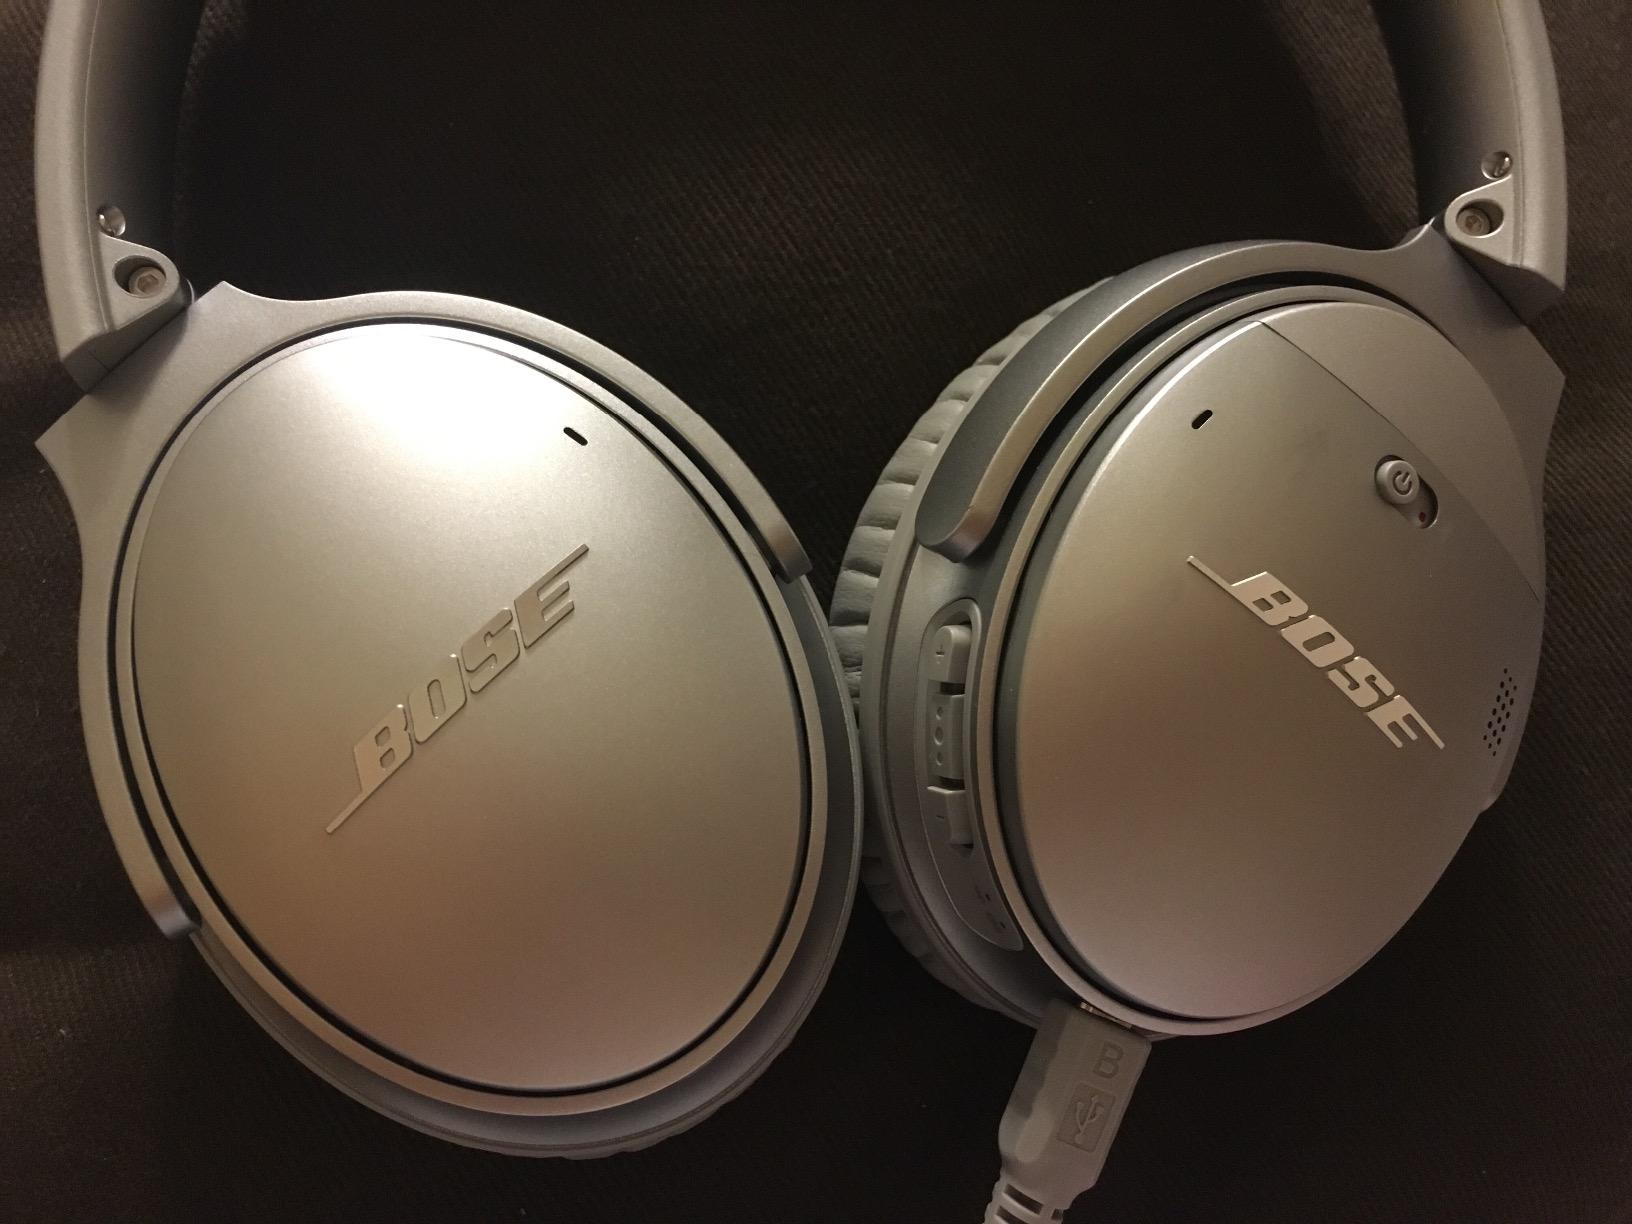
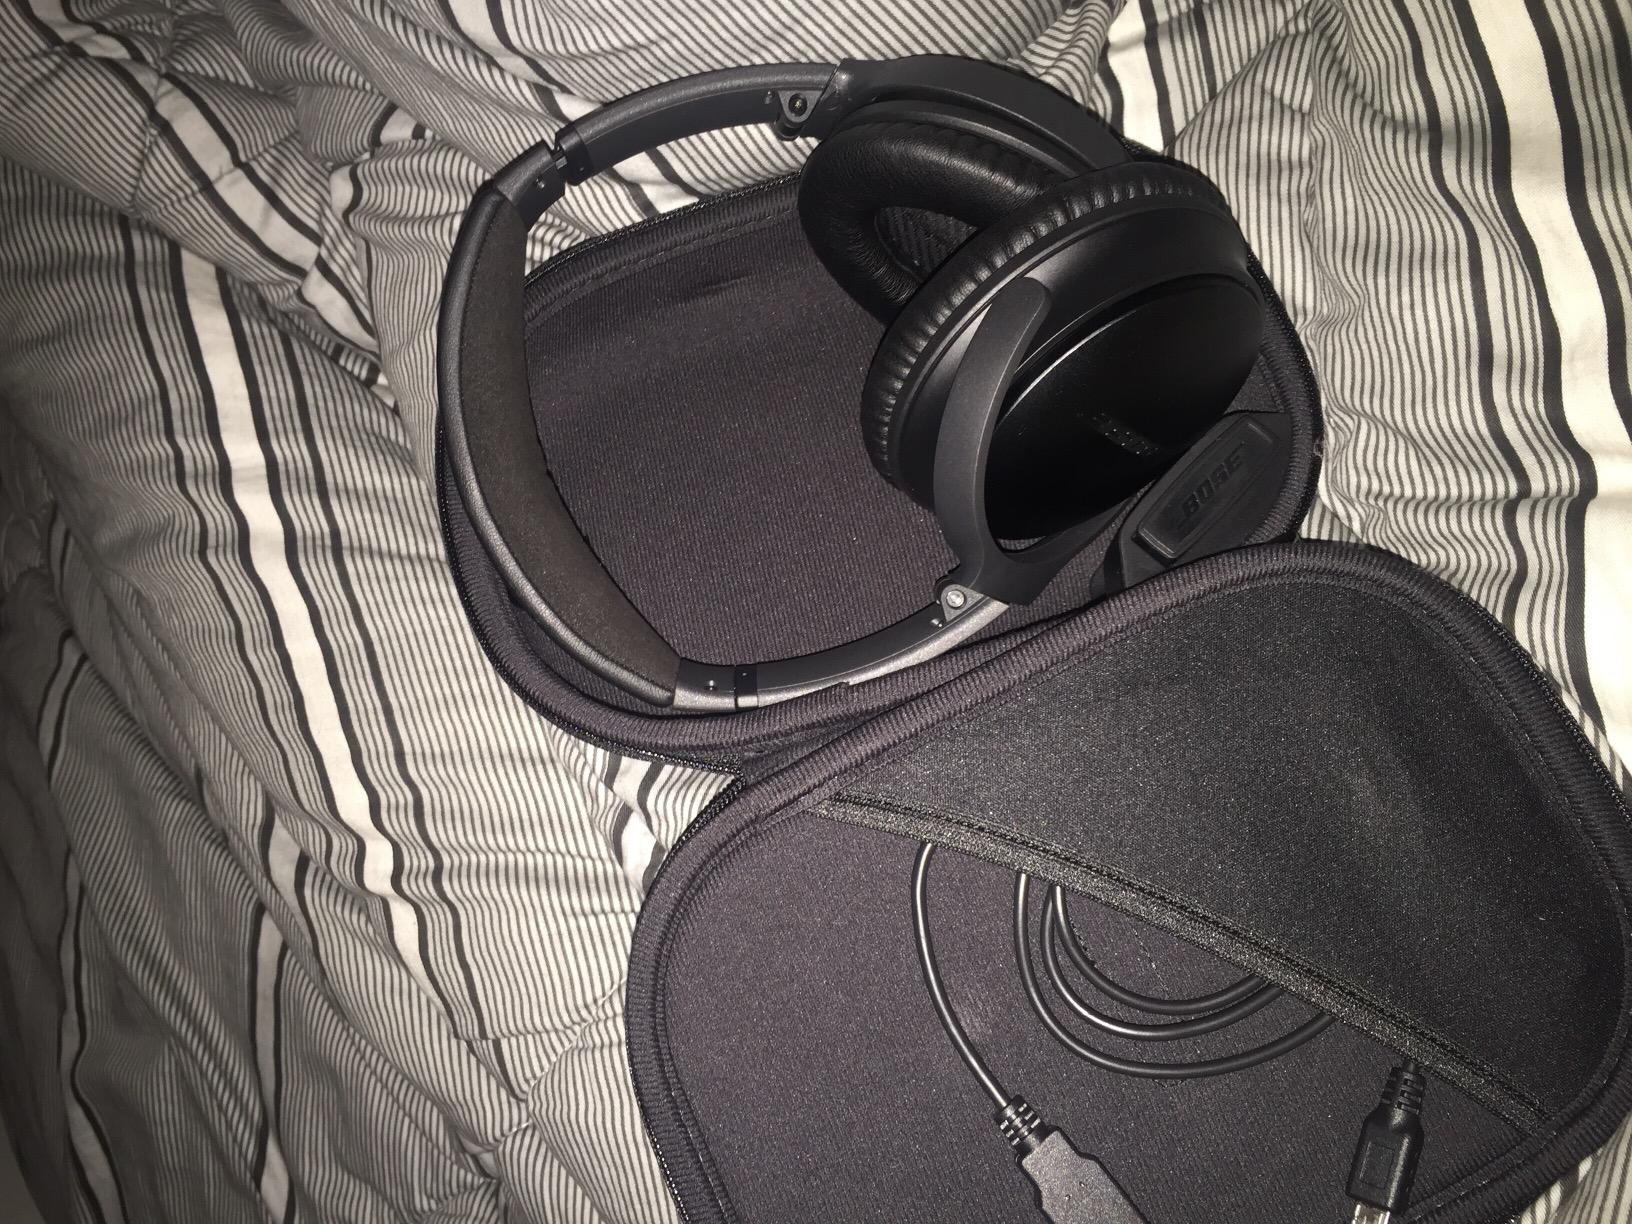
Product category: headphones
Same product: no